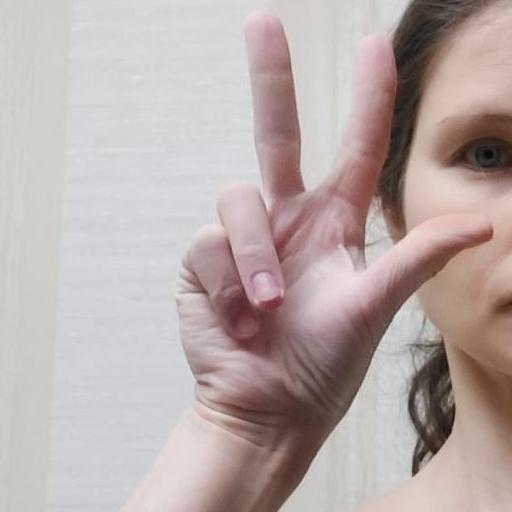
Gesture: three2